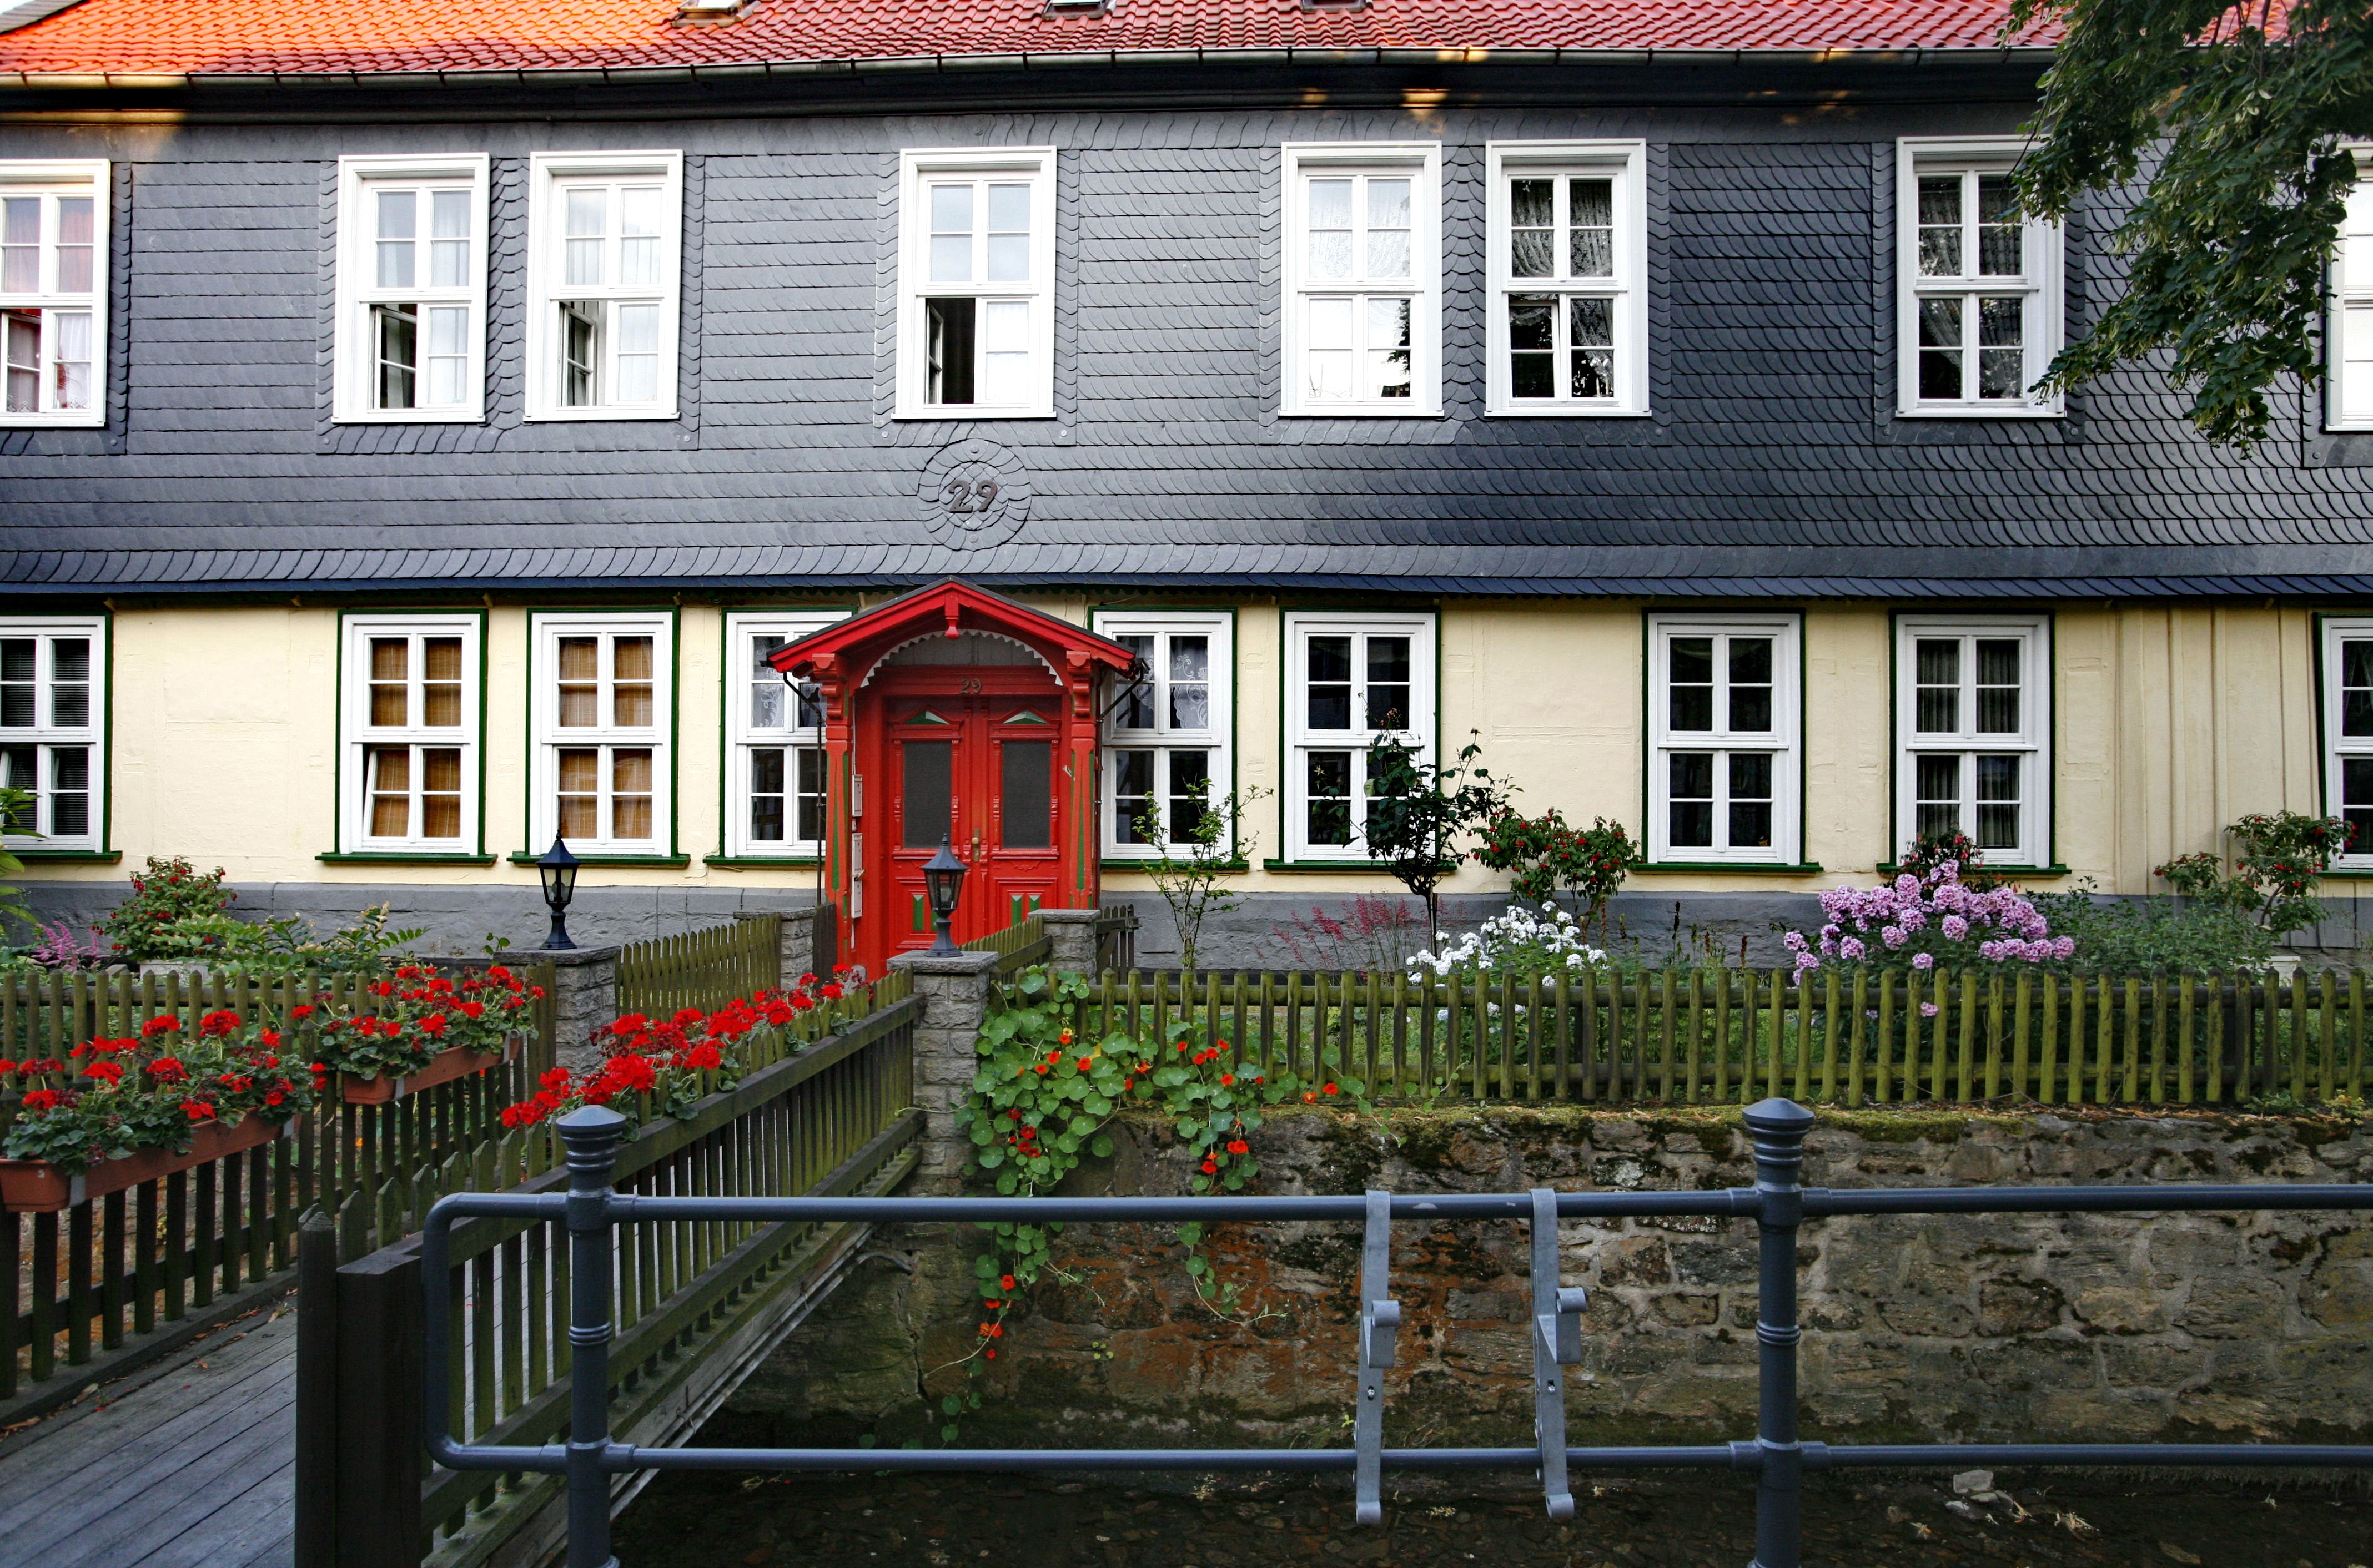
architecture, house, building, home, wall, cottage, facade, property, black, door, waterway, germany, estate, shades, neighbourhood, urban area, residential area